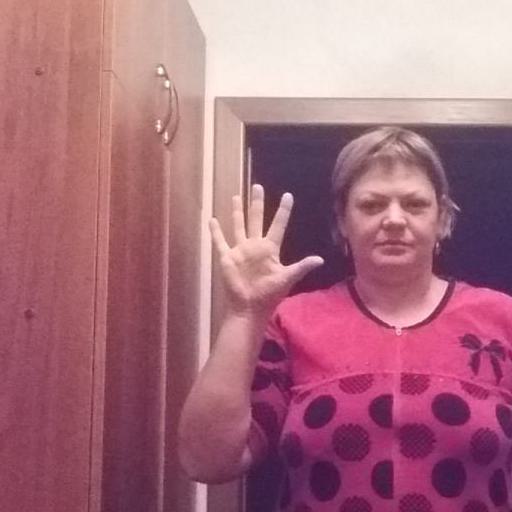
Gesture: palm